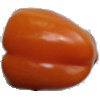
Label: orange_pepper